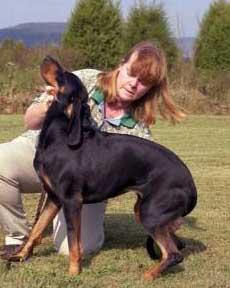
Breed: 225-n000062-black_and_tan_coonhound